Youth sports in the United States

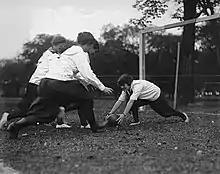
Girls playing association football in Washington, D.C. 1919

Female youth athletics was advocated for in the early 20th century because it was, "believed that sports improved young women's health and beauty, promoted self-confidence, and offered a source of enjoyment." However, girls' sports was not supported by all Americans as some believed it would lead to injuries and girls acting too aggressive and manly. During the early parts of the 20th century, some people felt that sport might reduce a girl's femininity and produce too much competitiveness. Some sports, such as basketball, were modified for girls' play. These modifications included eliminating physical contact and playing half-court games to limit exhaustion. American girls participated in more organized sports after the passage of Title IX in 1972 as they gained more opportunities to do so. It has been stated that, "among the many forms of sexism in sports, perhaps the most pervasive and devastating is the lack of equal opportunities for girls to compete in programs similar to those offered for boys." Girls' participation remained much lower than that of boys, but it increased "from 32 percent of the male's participation in 1973-74 to 63 percent in 1994-95." While there are barriers to girls' participation in sports, it grew sizeably in the 20th century.